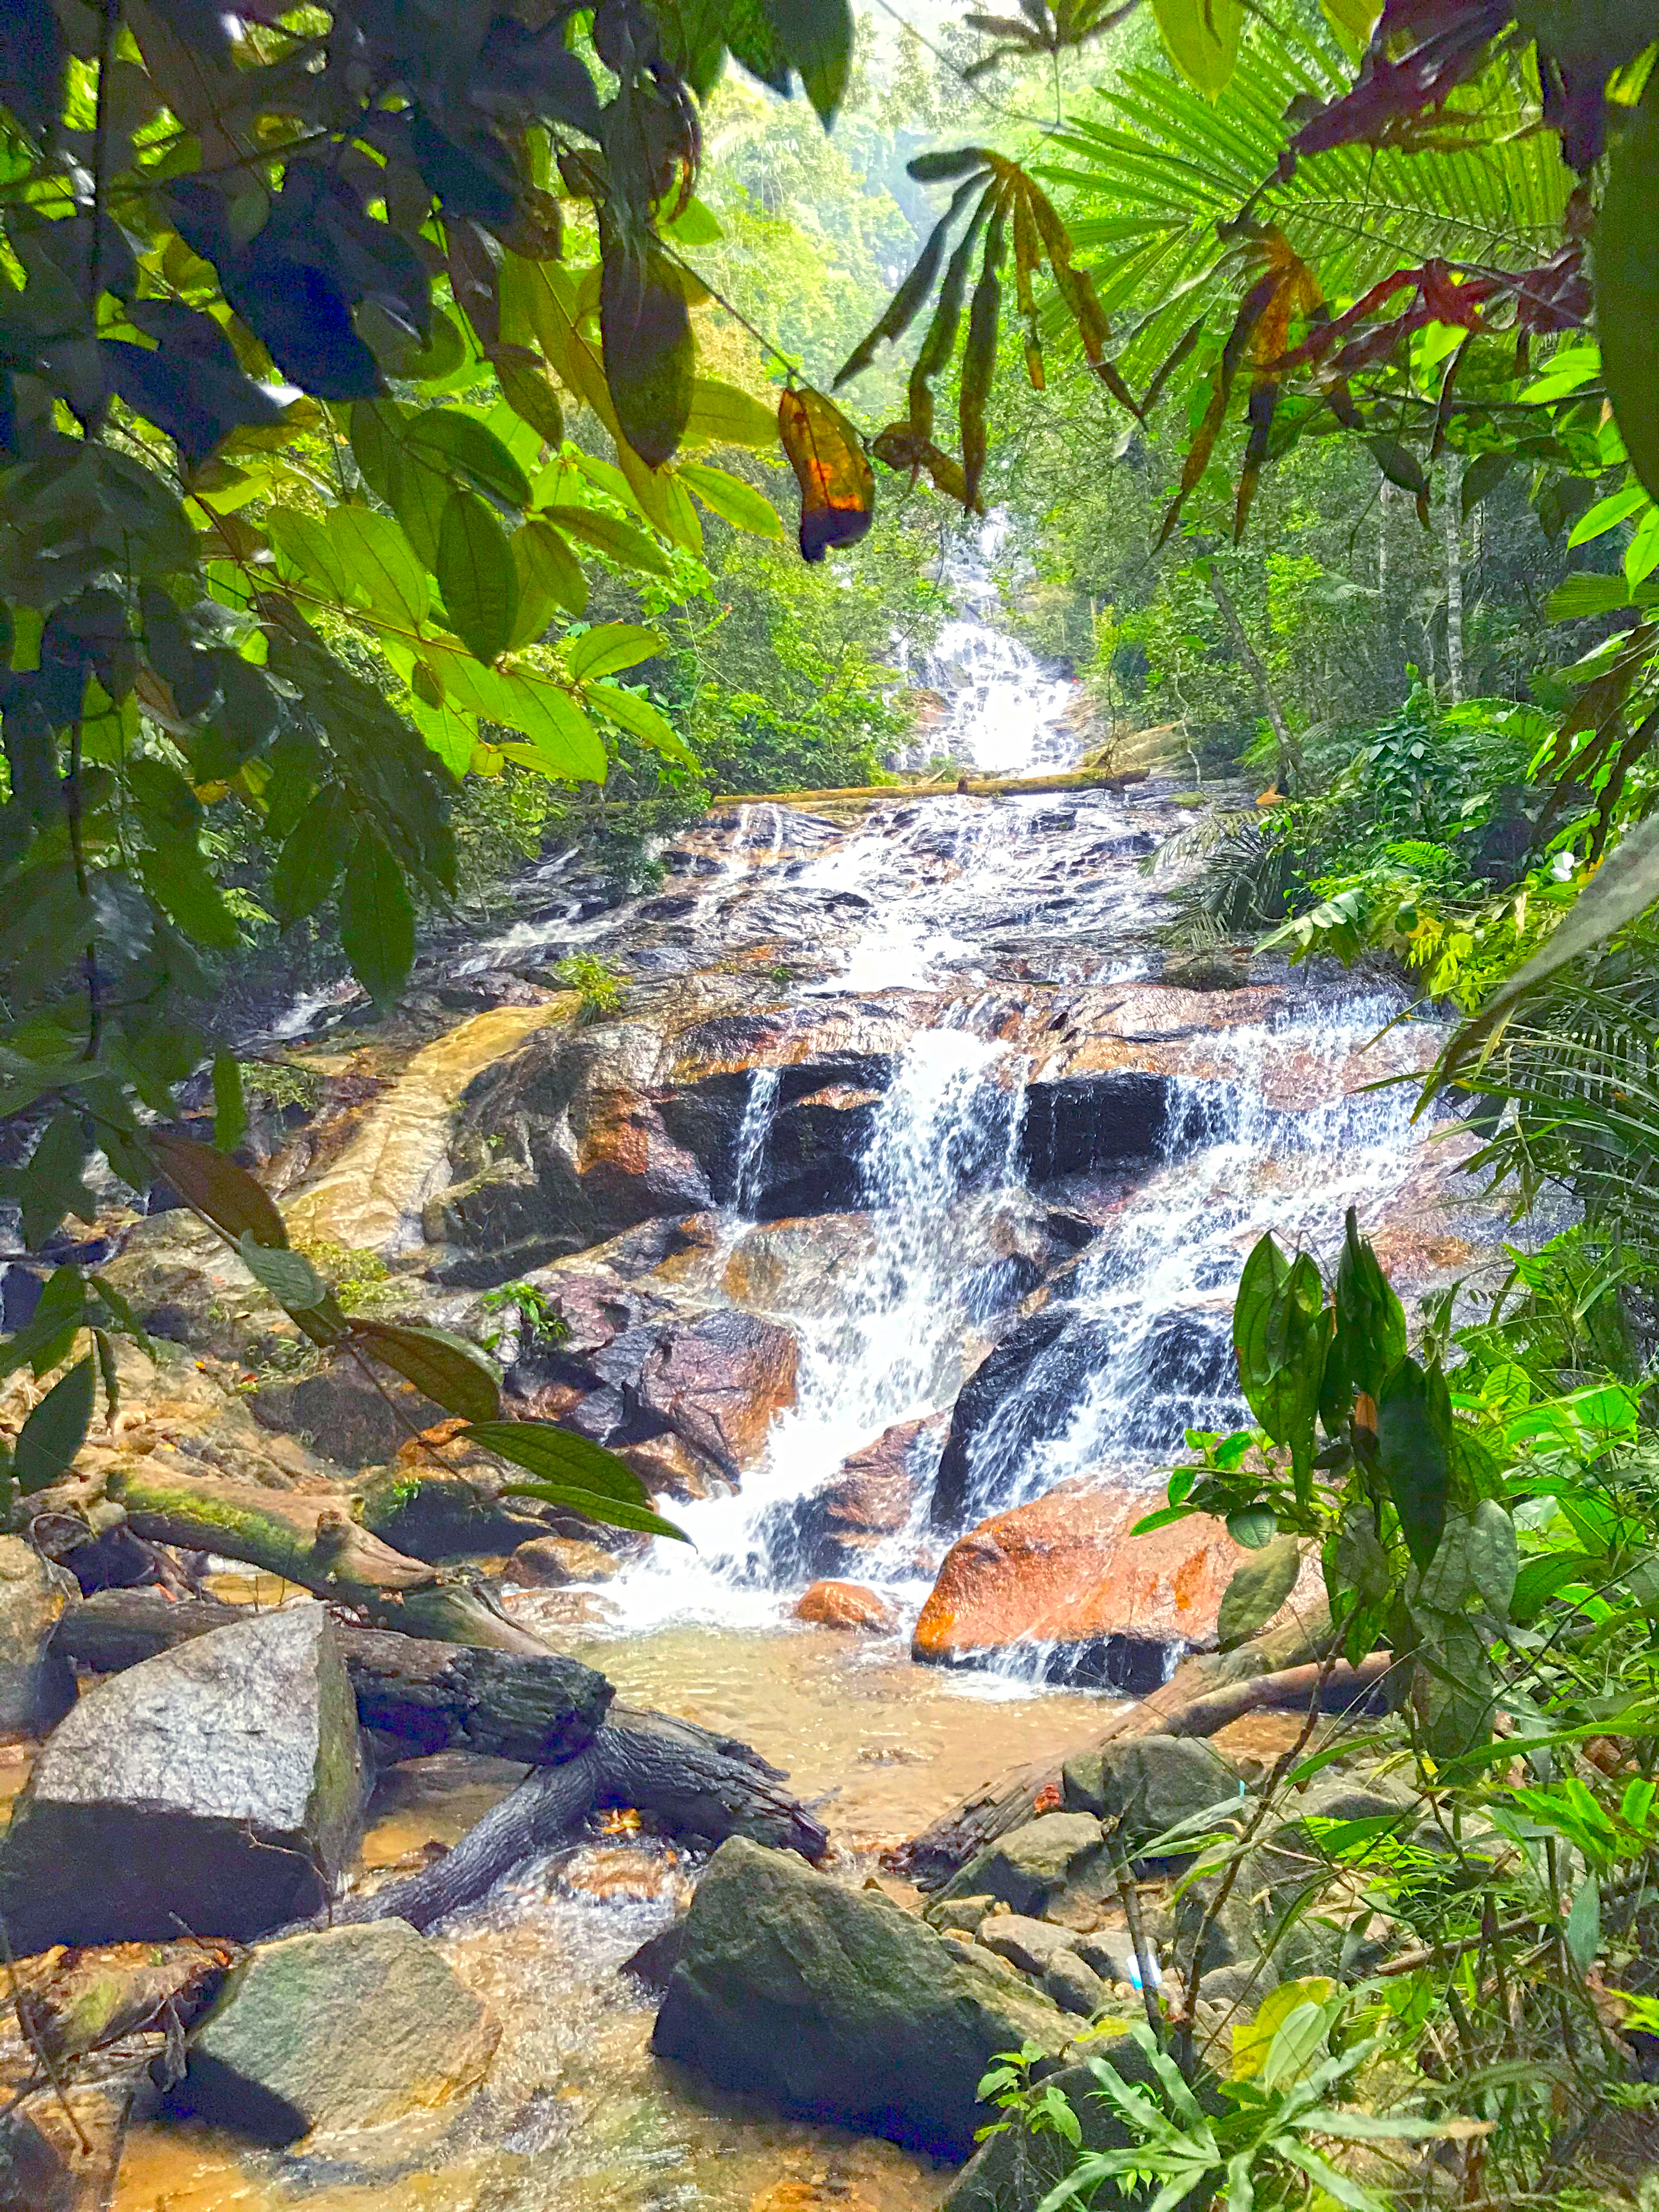
tree, nature, vegetation, water, natural landscape, watercourse, waterfall, nature reserve, stream, water resources, leaf, jungle, rock, biome, botany, water feature, forest, plant, rainforest, landscape, grass, sunlight, river, mountain river, vascular plant, formation, national park, creek, state park, moss, pond, rapid, botanical garden, old growth forest, spring, riparian zone